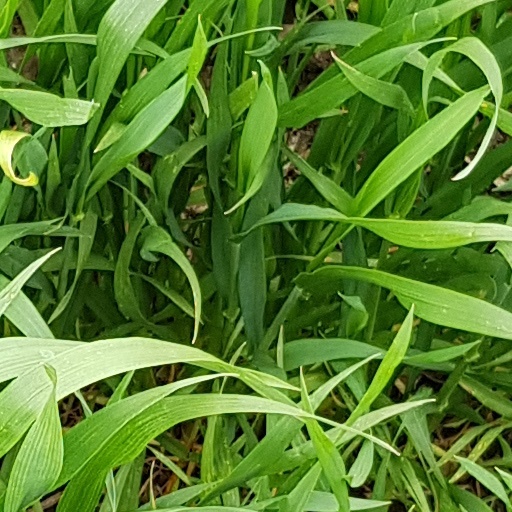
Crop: wheat